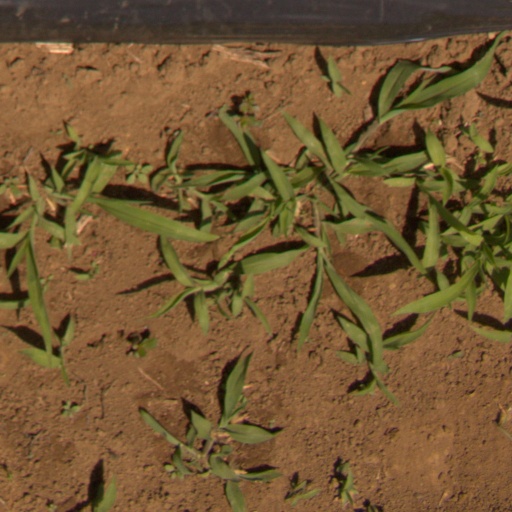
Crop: Jerusalem artichoke